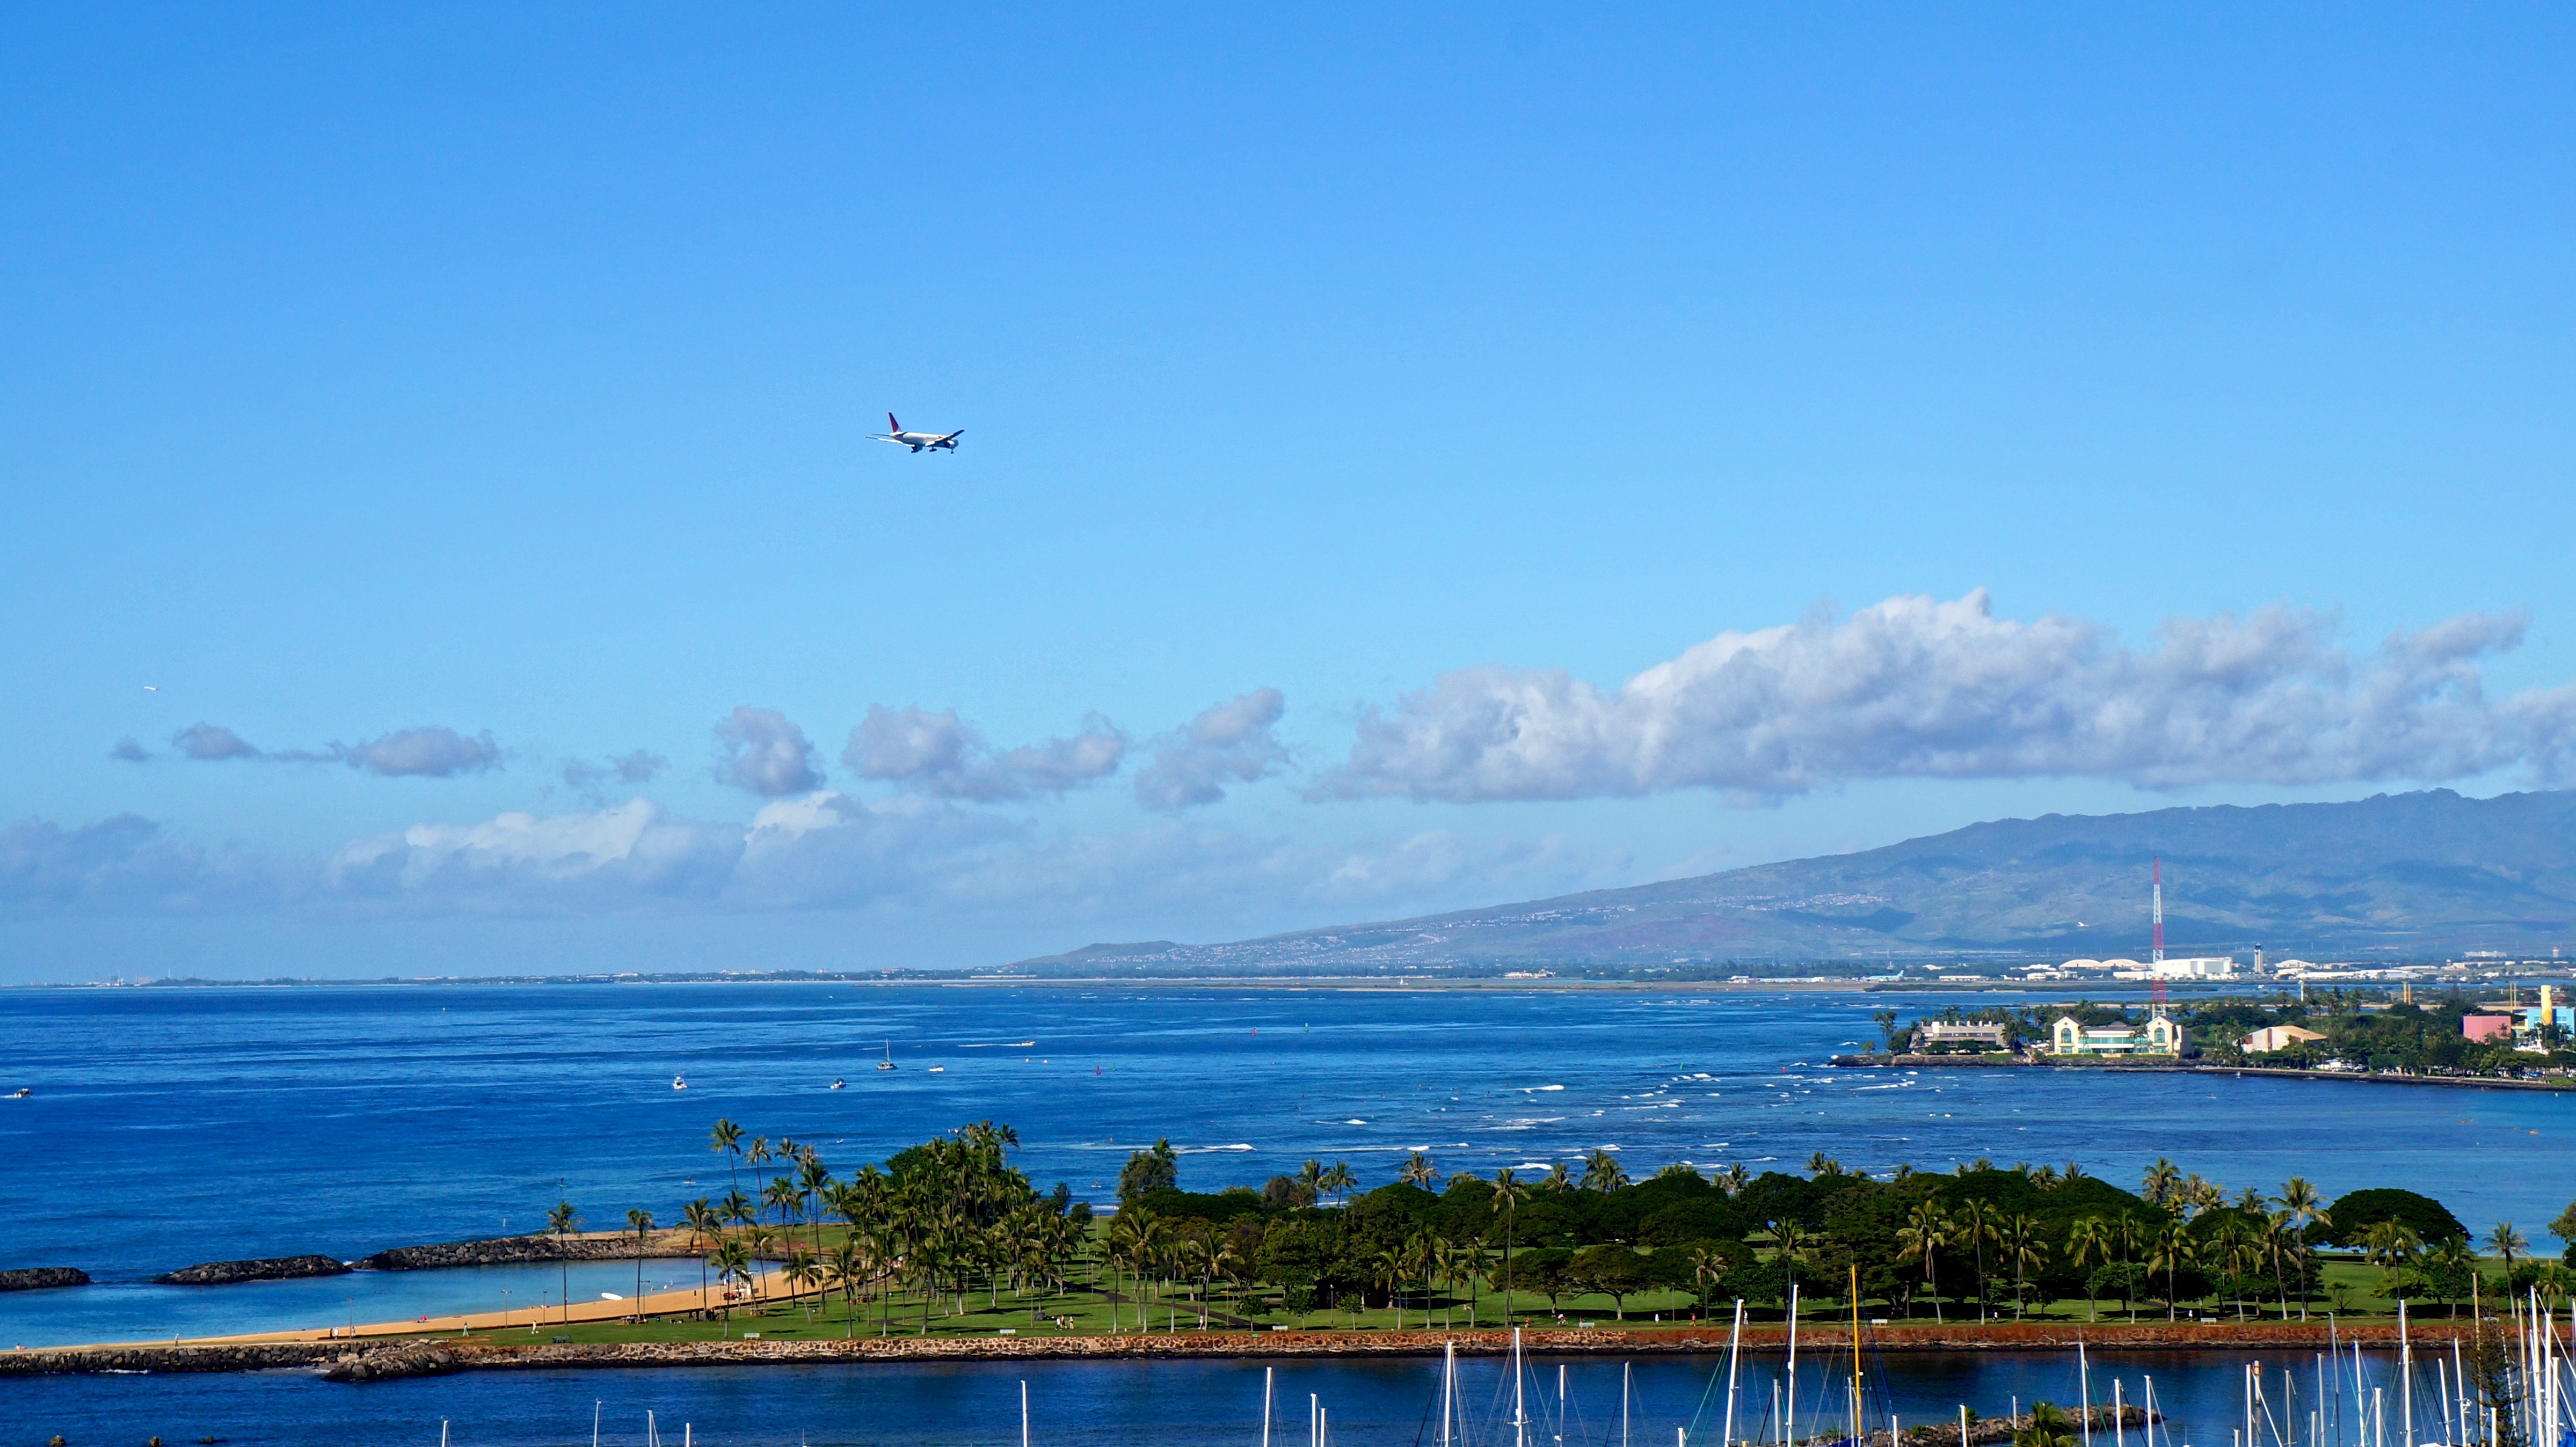
beach, sea, coast, ocean, horizon, shore, bay